Iina Kuustonen

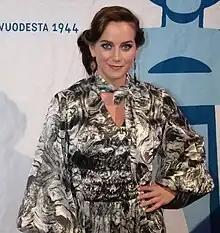
Kuustonen in 2011

Kuustonen is best known for her appearances in the Finnish television series "Putous" (2011–2014), "Helsingin herra" (2012) and "Syke" (2014). She has also played in several movies, including "The Kiss of Evil" (2011) and "FC Venus" (2005). She won the Kultainen Venla, "Golden Venla" award for best actress for her roles in "Helsingin Herra" and "Putous" in 2012.